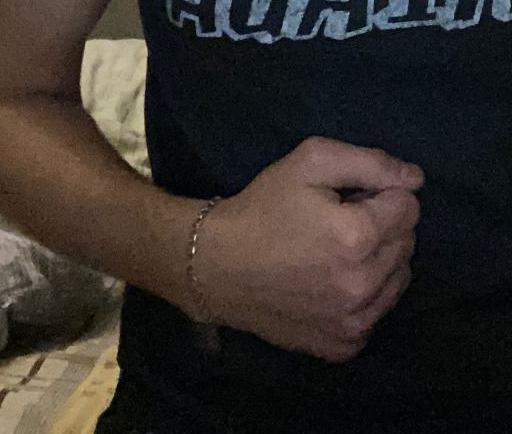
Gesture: no_gesture